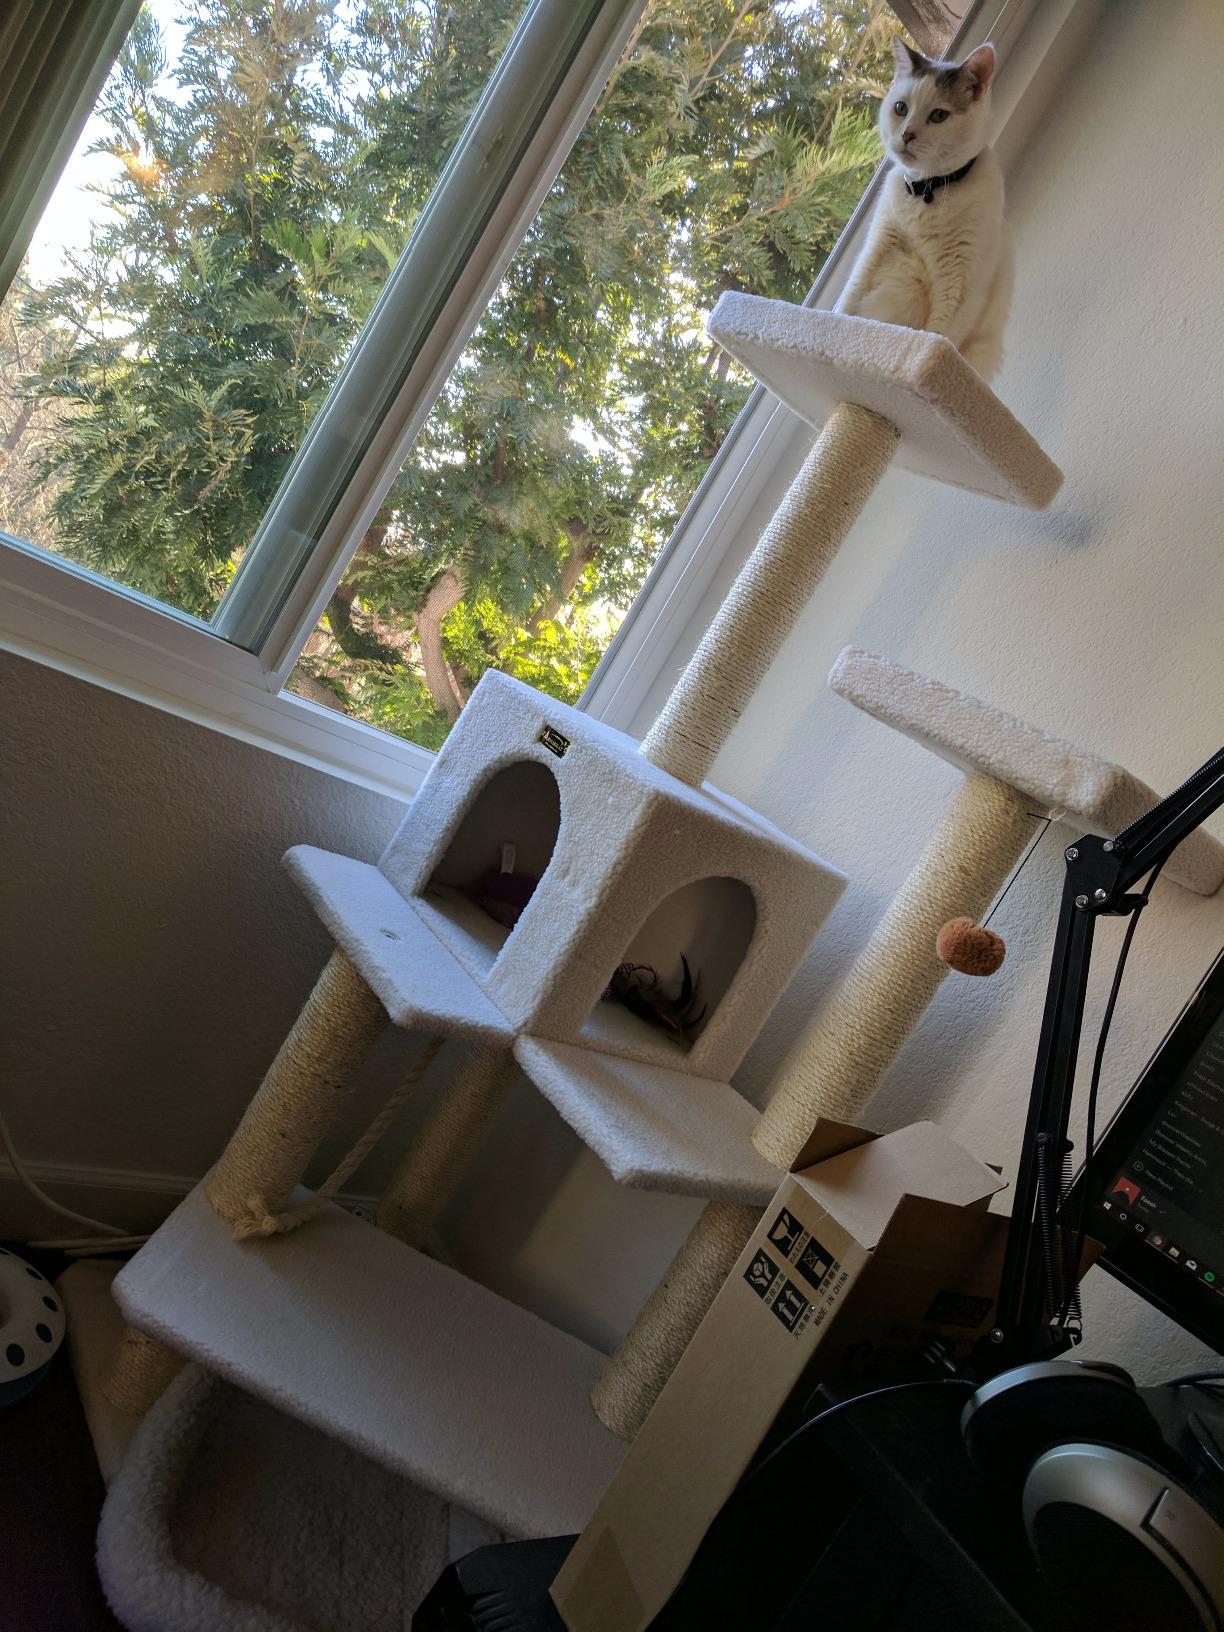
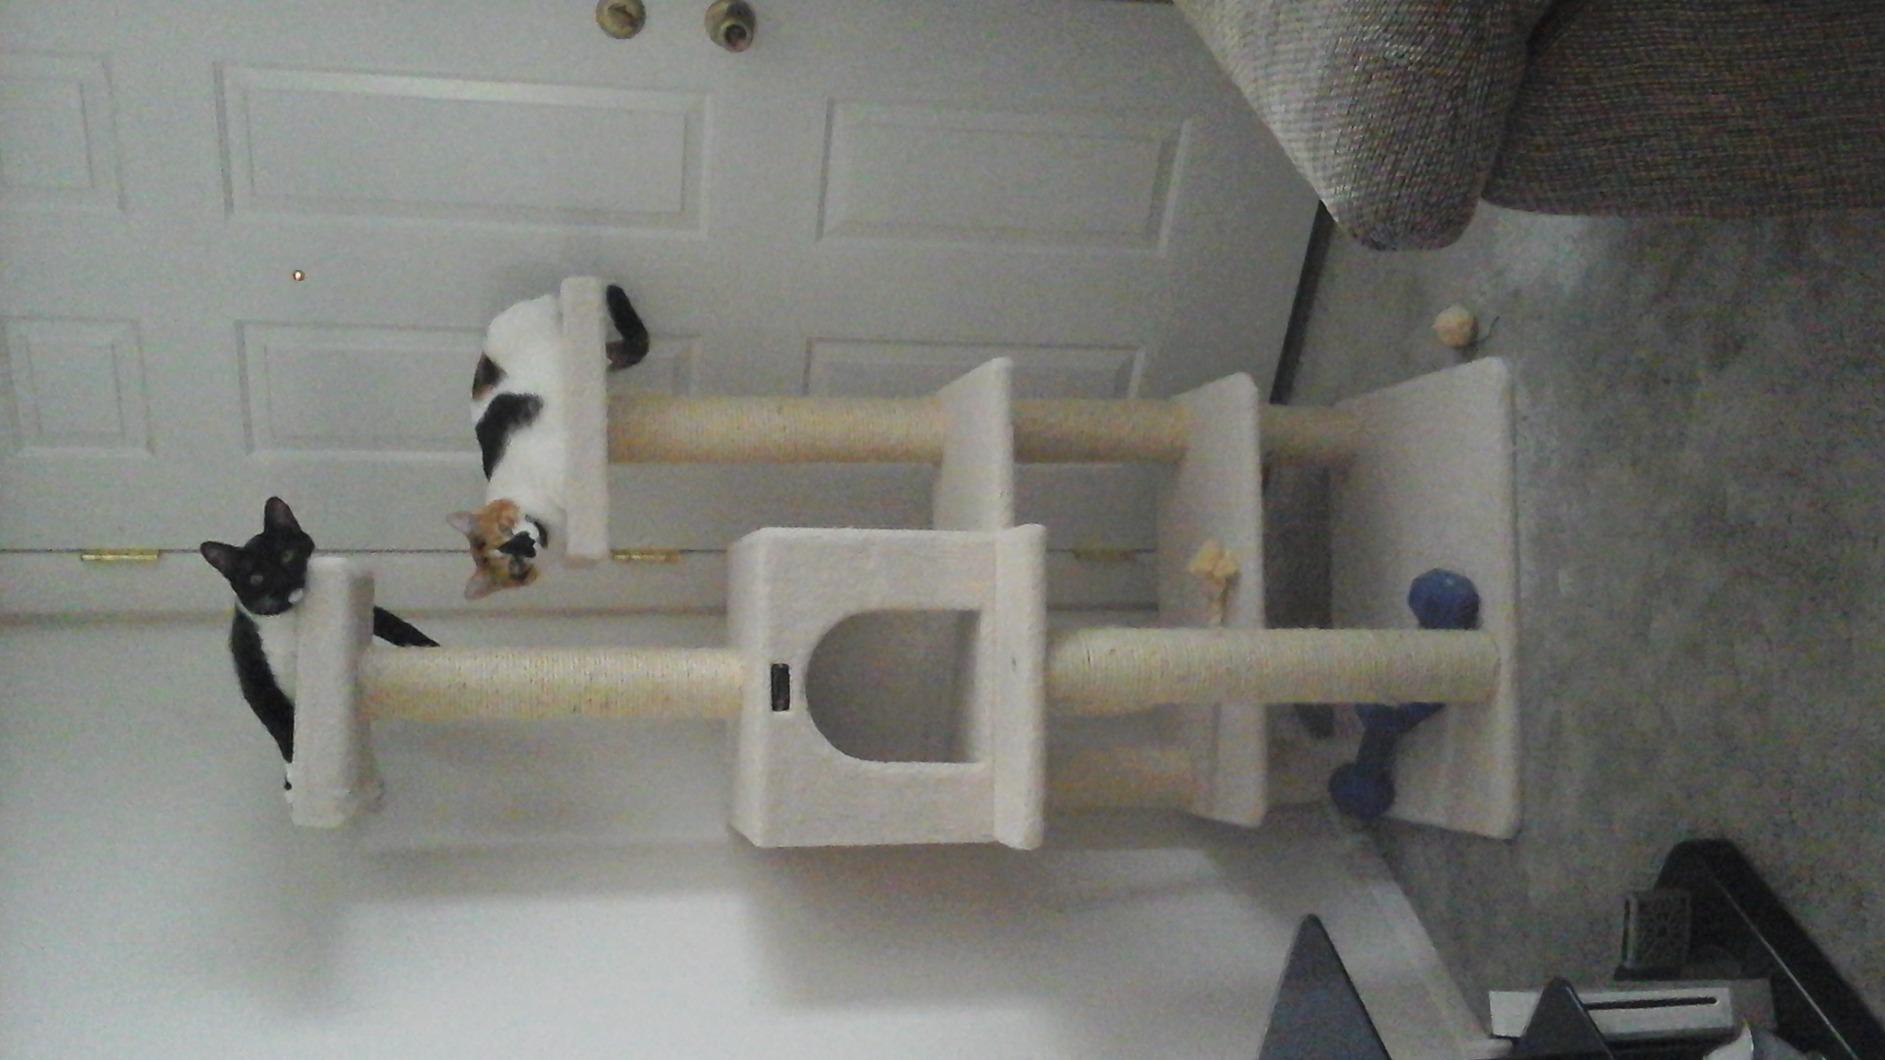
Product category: items_cat tree
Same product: yes